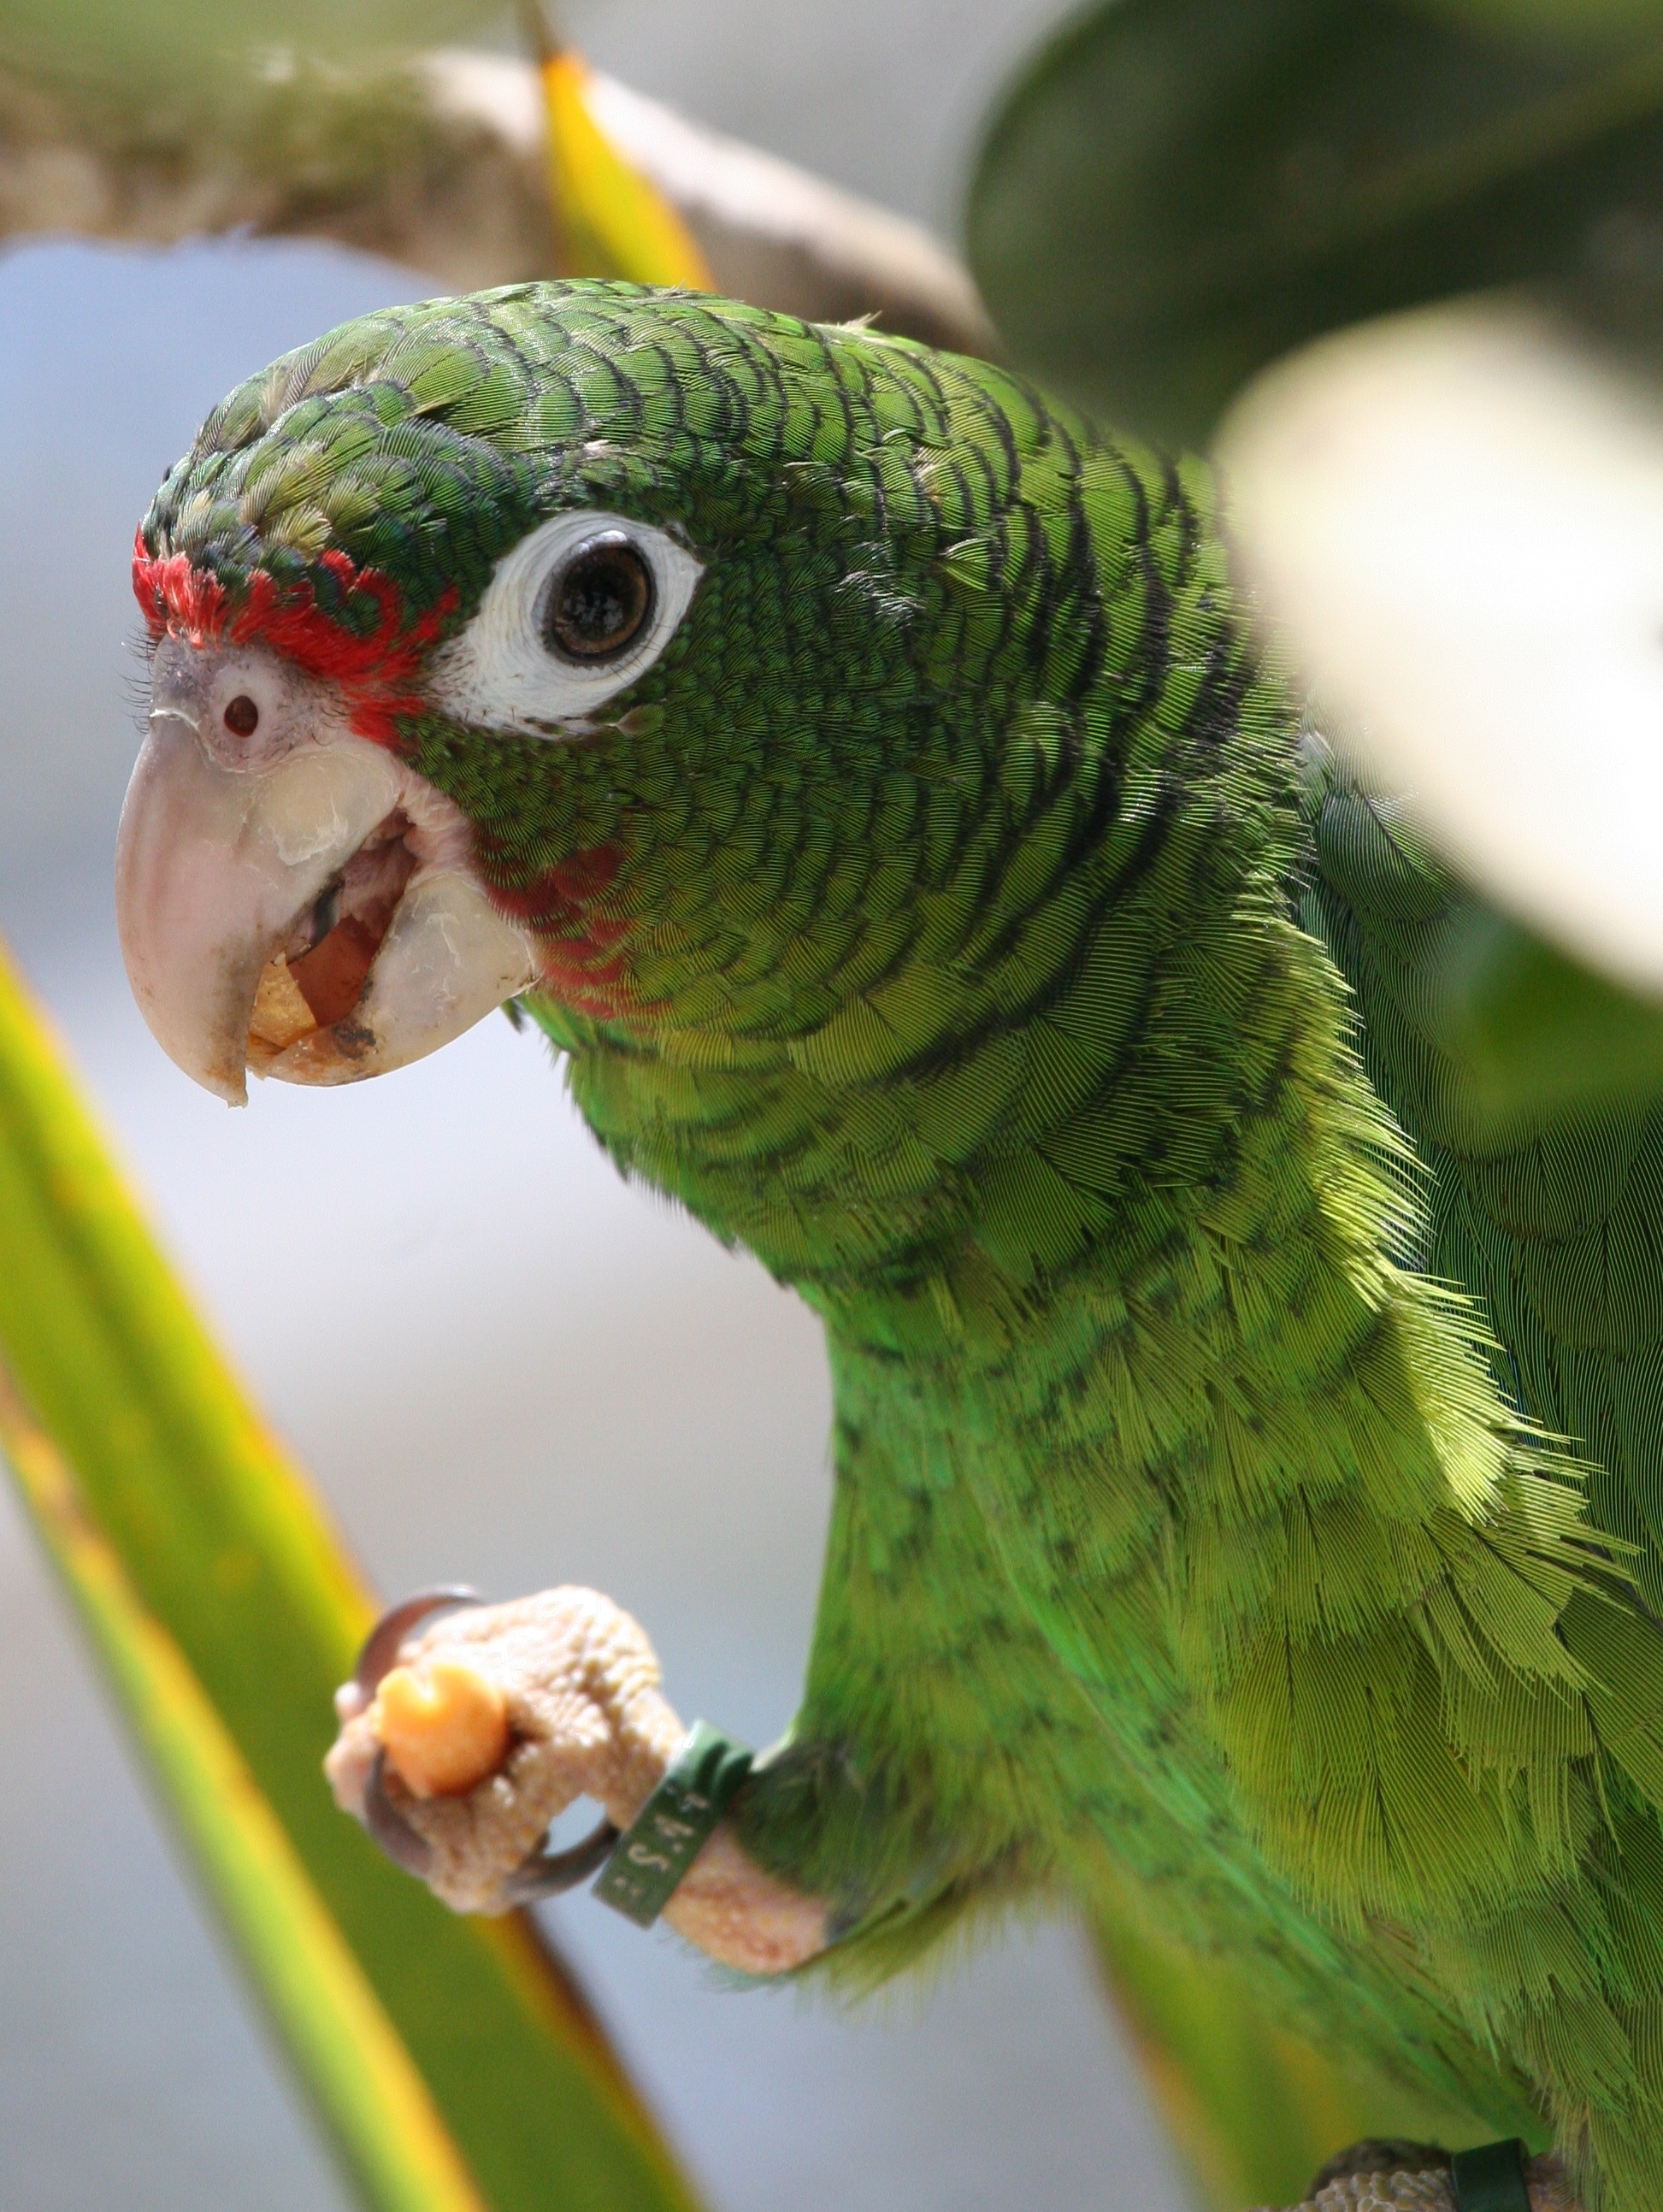
bird, wildlife, green, beak, tropical, macro, fauna, plumage, close up, feathers, eye, bright, vertebrate, parrot, vibrant, parakeet, common pet parakeet